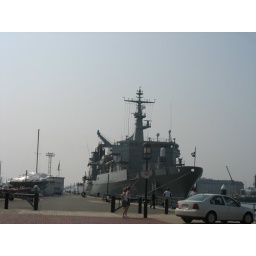
This Greek naval ship docked near my office for a few days.